Culture in Ferizaj

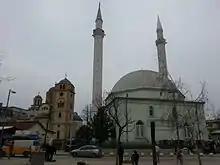
Mosque and Orthodox church next to each other

Ferizaj's first mosque, built in 1894 during the Ottoman period, was destroyed by German aerial bombing in April 1941. The construction of a new mosque began in 1942, and was completed the following year. The first minaret was built in 1957, and the second in 2003.